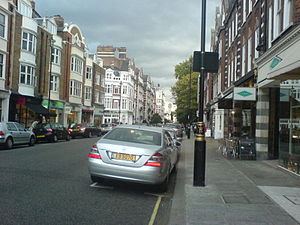
St John's Wood
St. John's Wood High Street
St John's Wood er et område i bydelen Westminster i London, vest for Regent's Park. Det kendte Abbey Road Studios ligger i St John's Wood – det samme gør verdens mest berømte cricketbane Lord's.